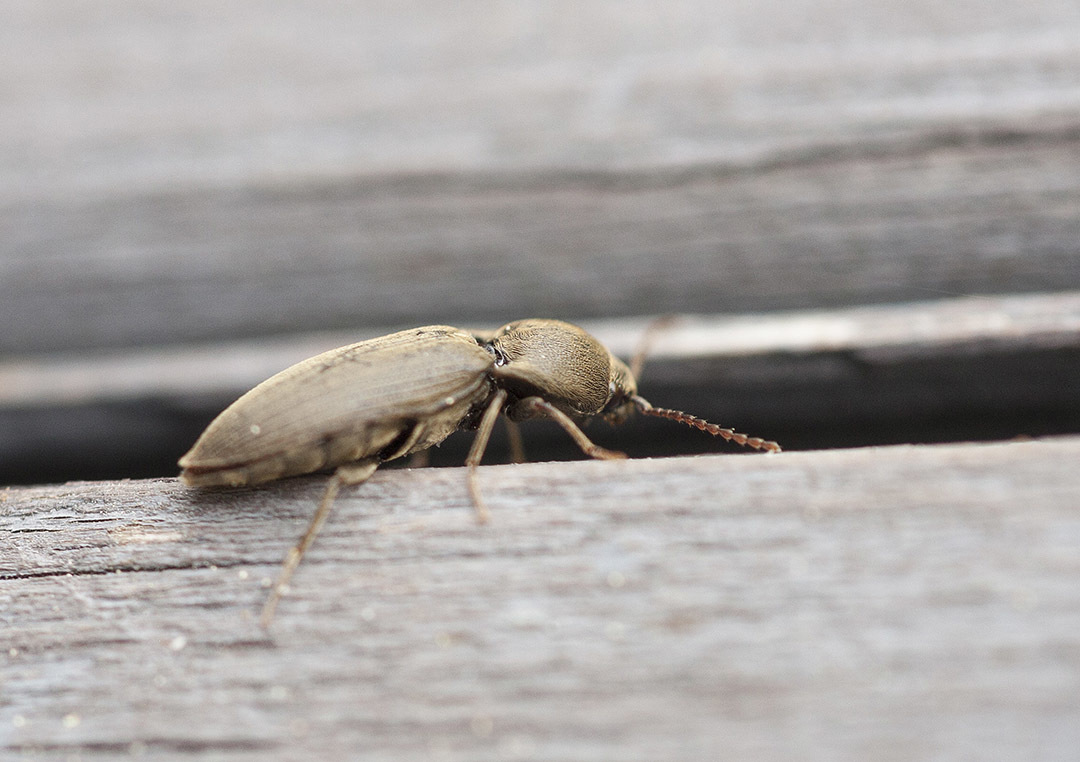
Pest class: clickbeetles_wireworms